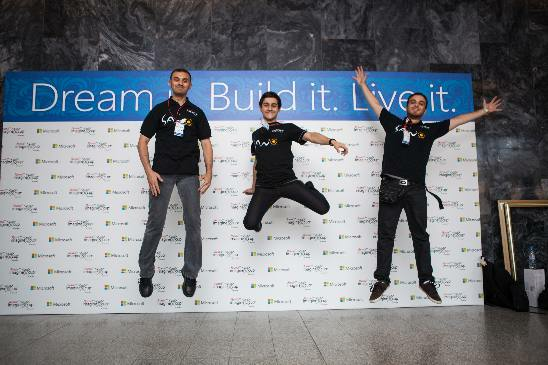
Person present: Yes